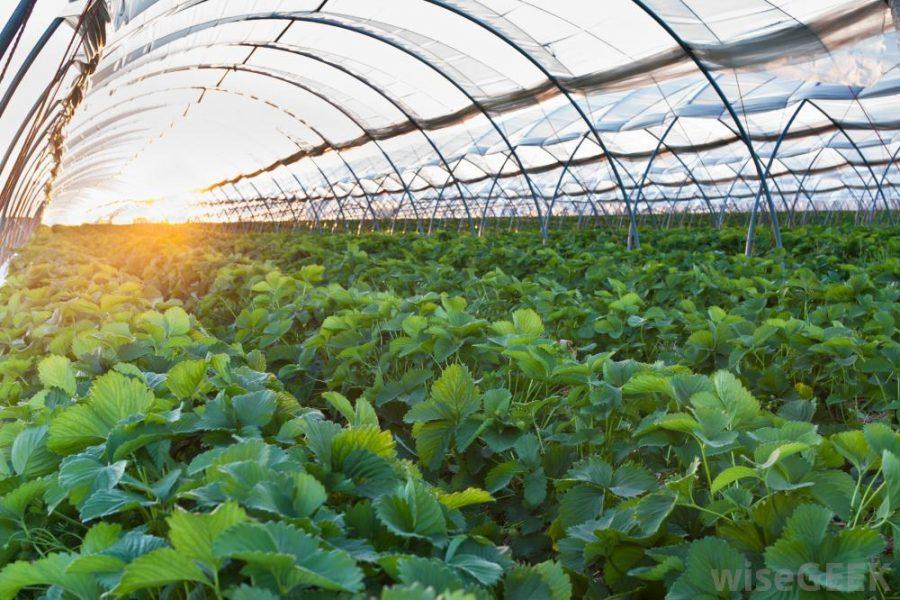
Hiki ni kilimo cha kisasa kwa ajili ya mazao ya biashara. Katika eneo hili mazao kwa ajili ya kiwandani yanaonekana yakikua katika eneo hili.